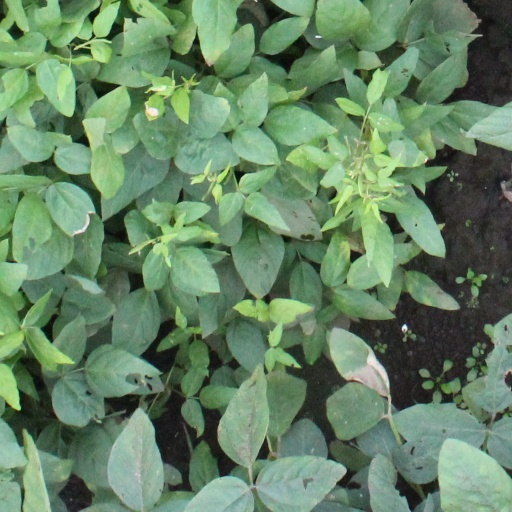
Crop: soybean